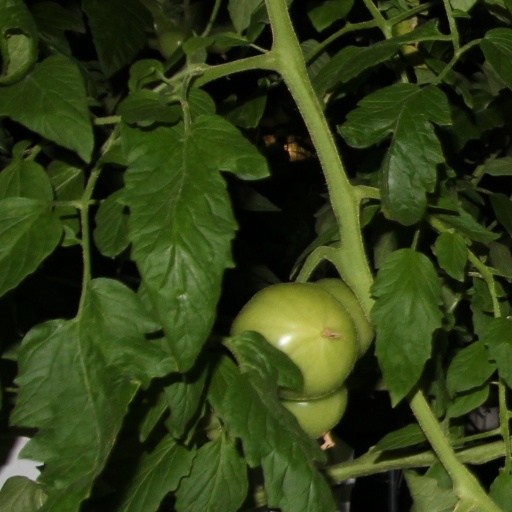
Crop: tomato